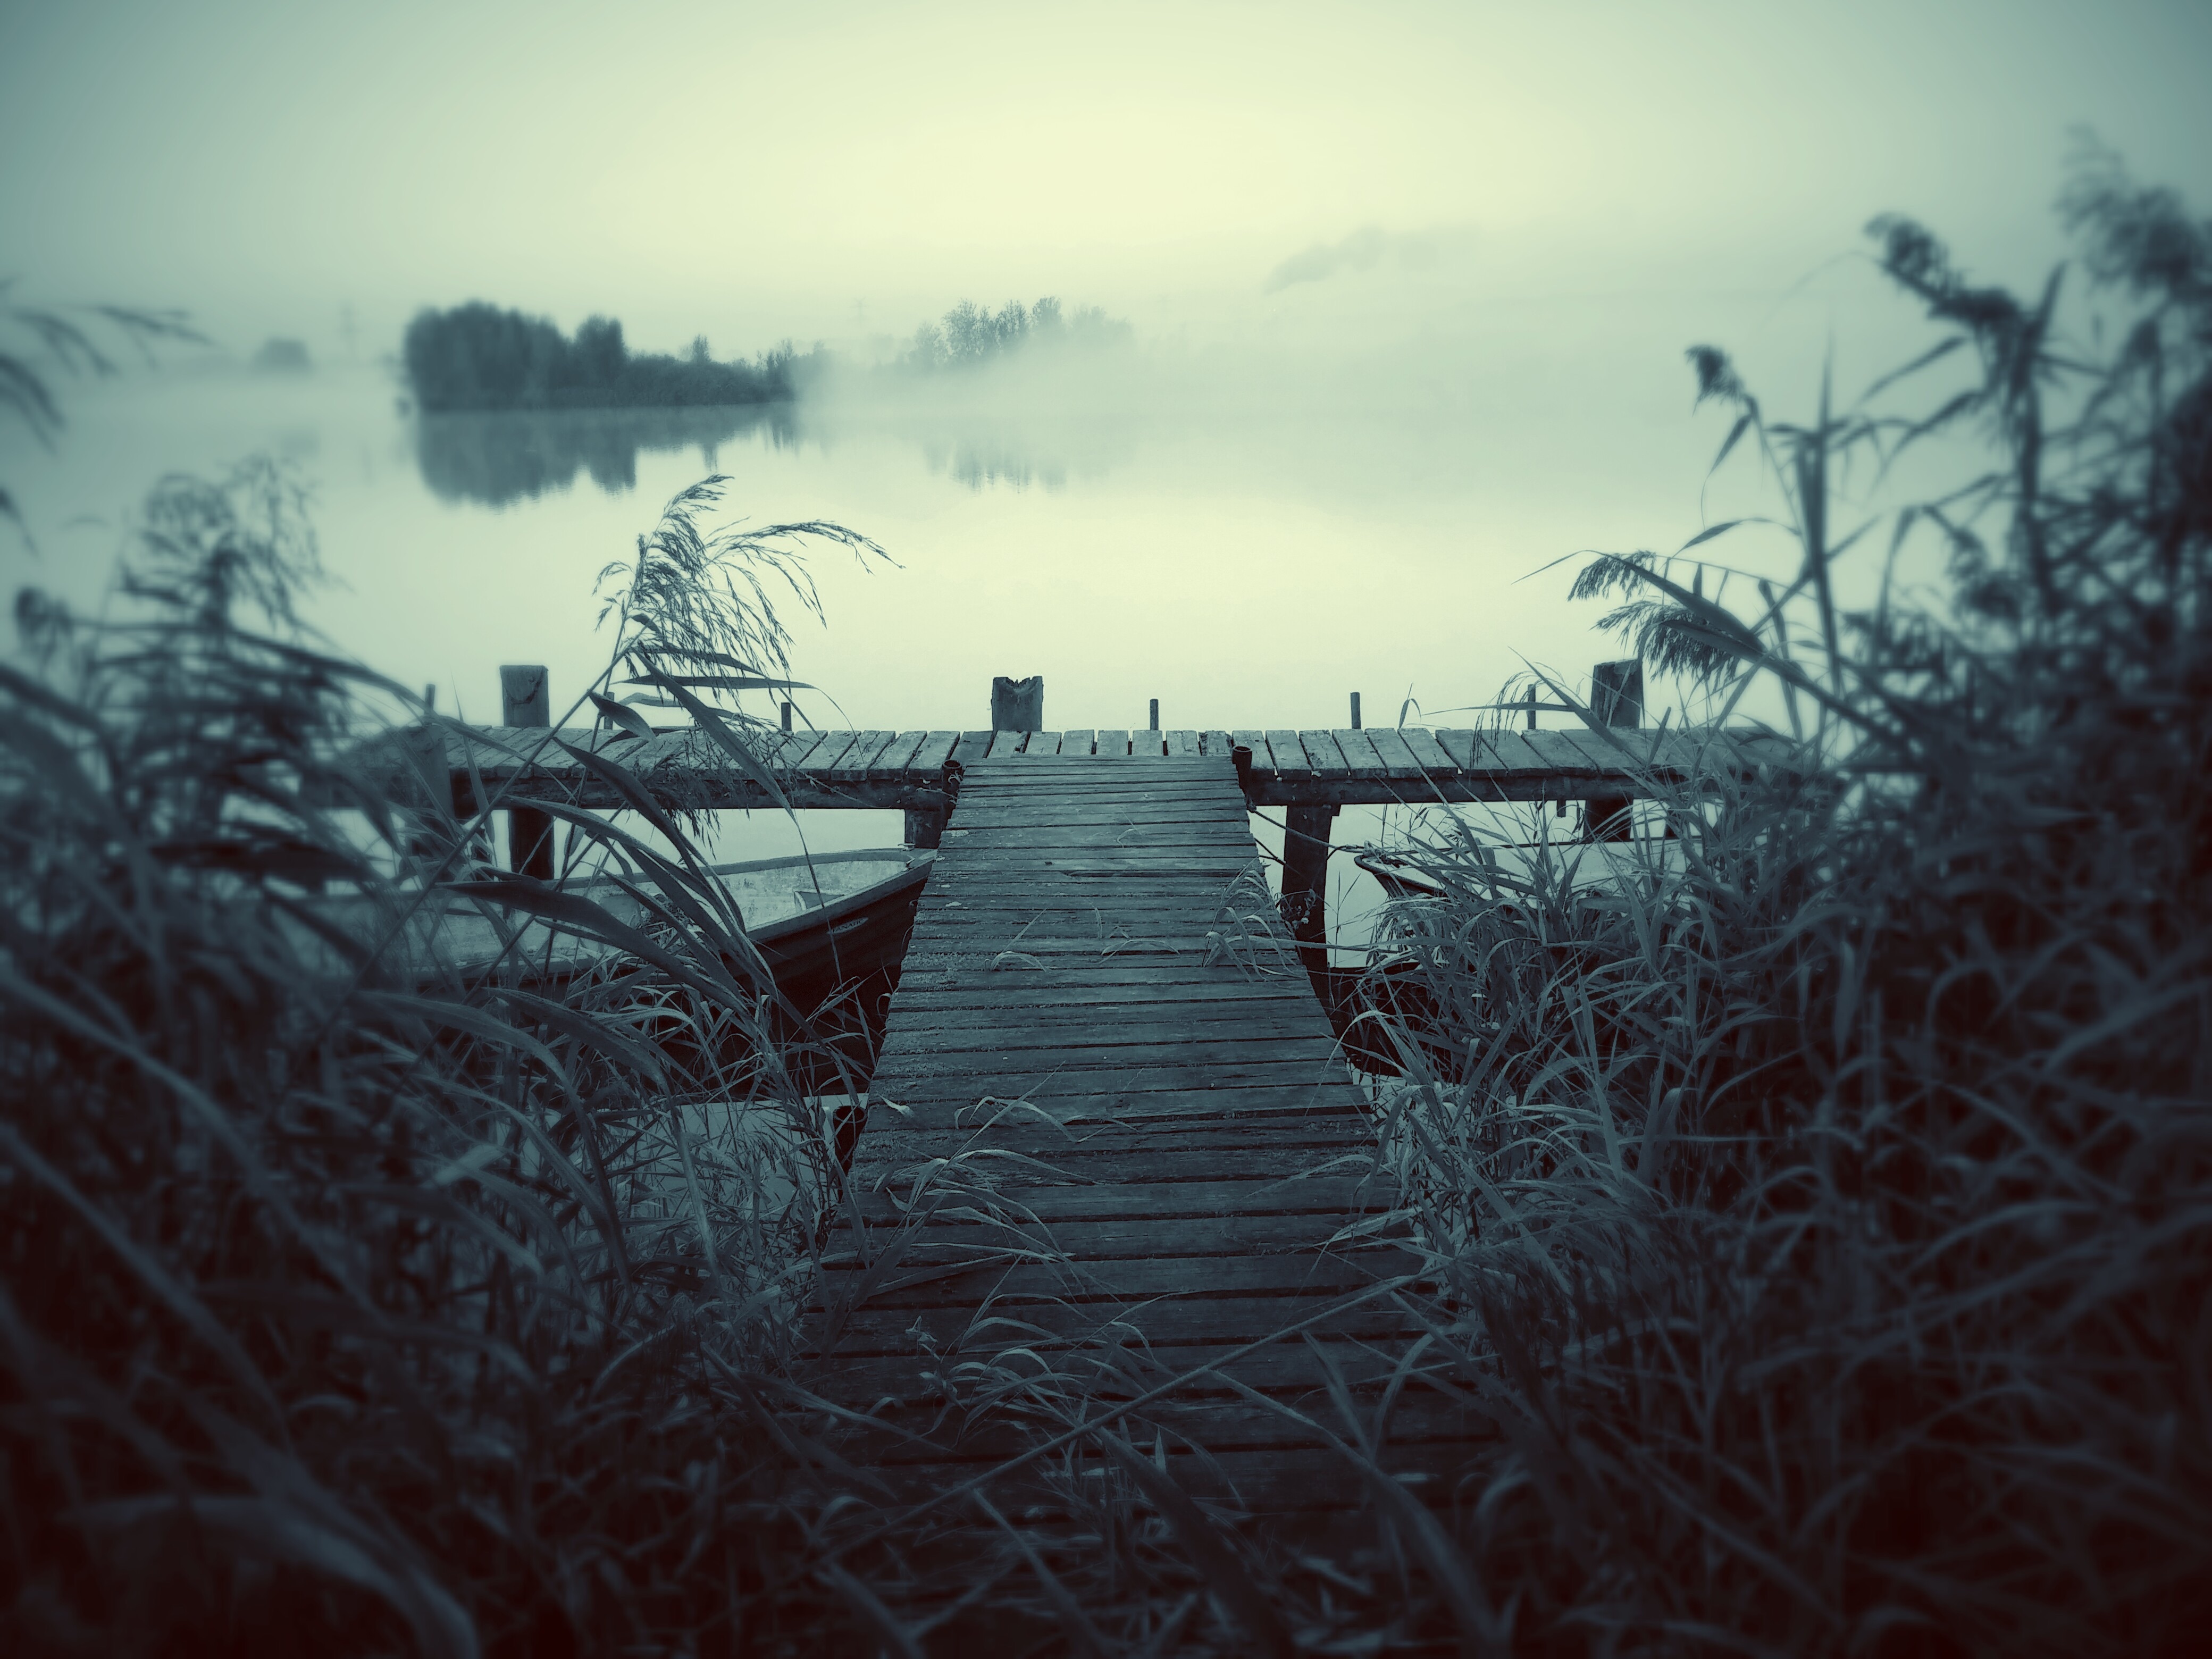
sea, tree, water, nature, snow, winter, cloud, sky, fog, sunrise, sunset, mist, sunlight, morning, wave, frost, dawn, dusk, evening, reflection, weather, darkness, season, atmospheric phenomenon